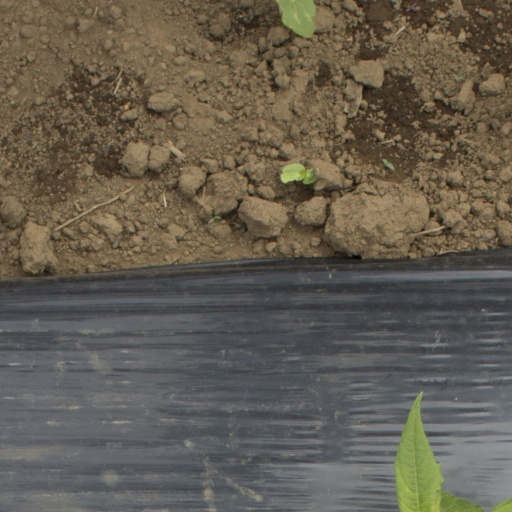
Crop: Jerusalem artichoke